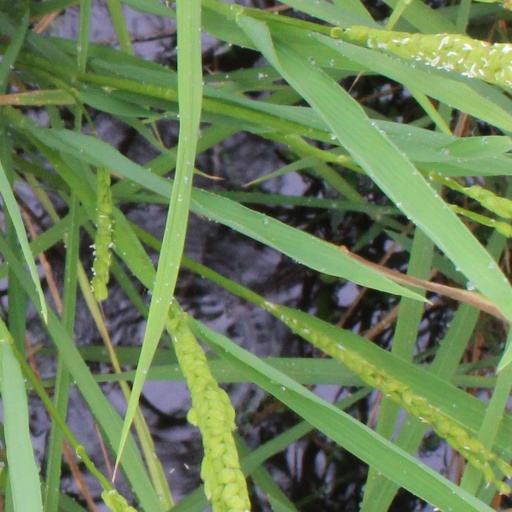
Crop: rice